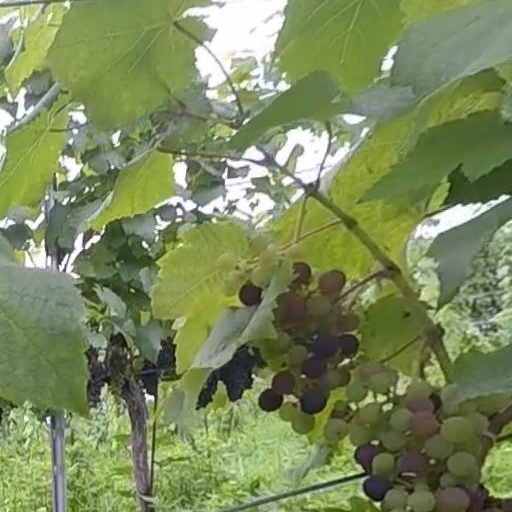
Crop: grape